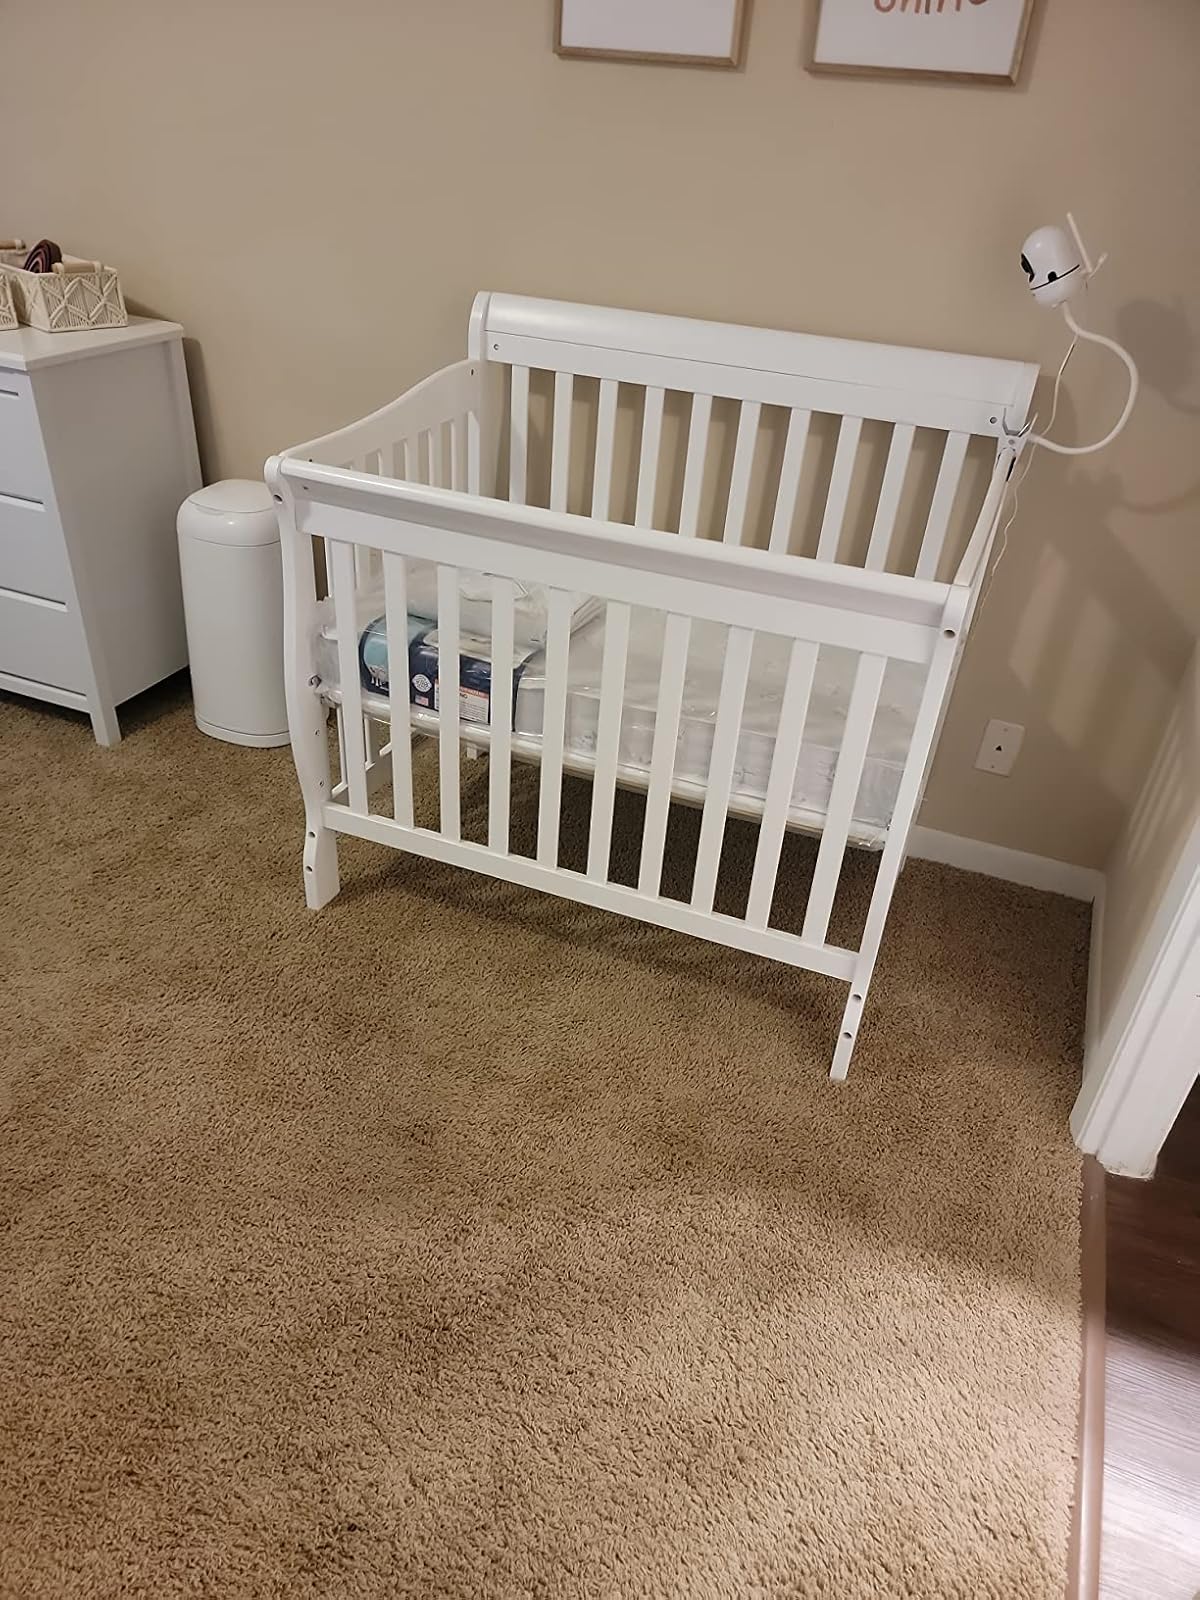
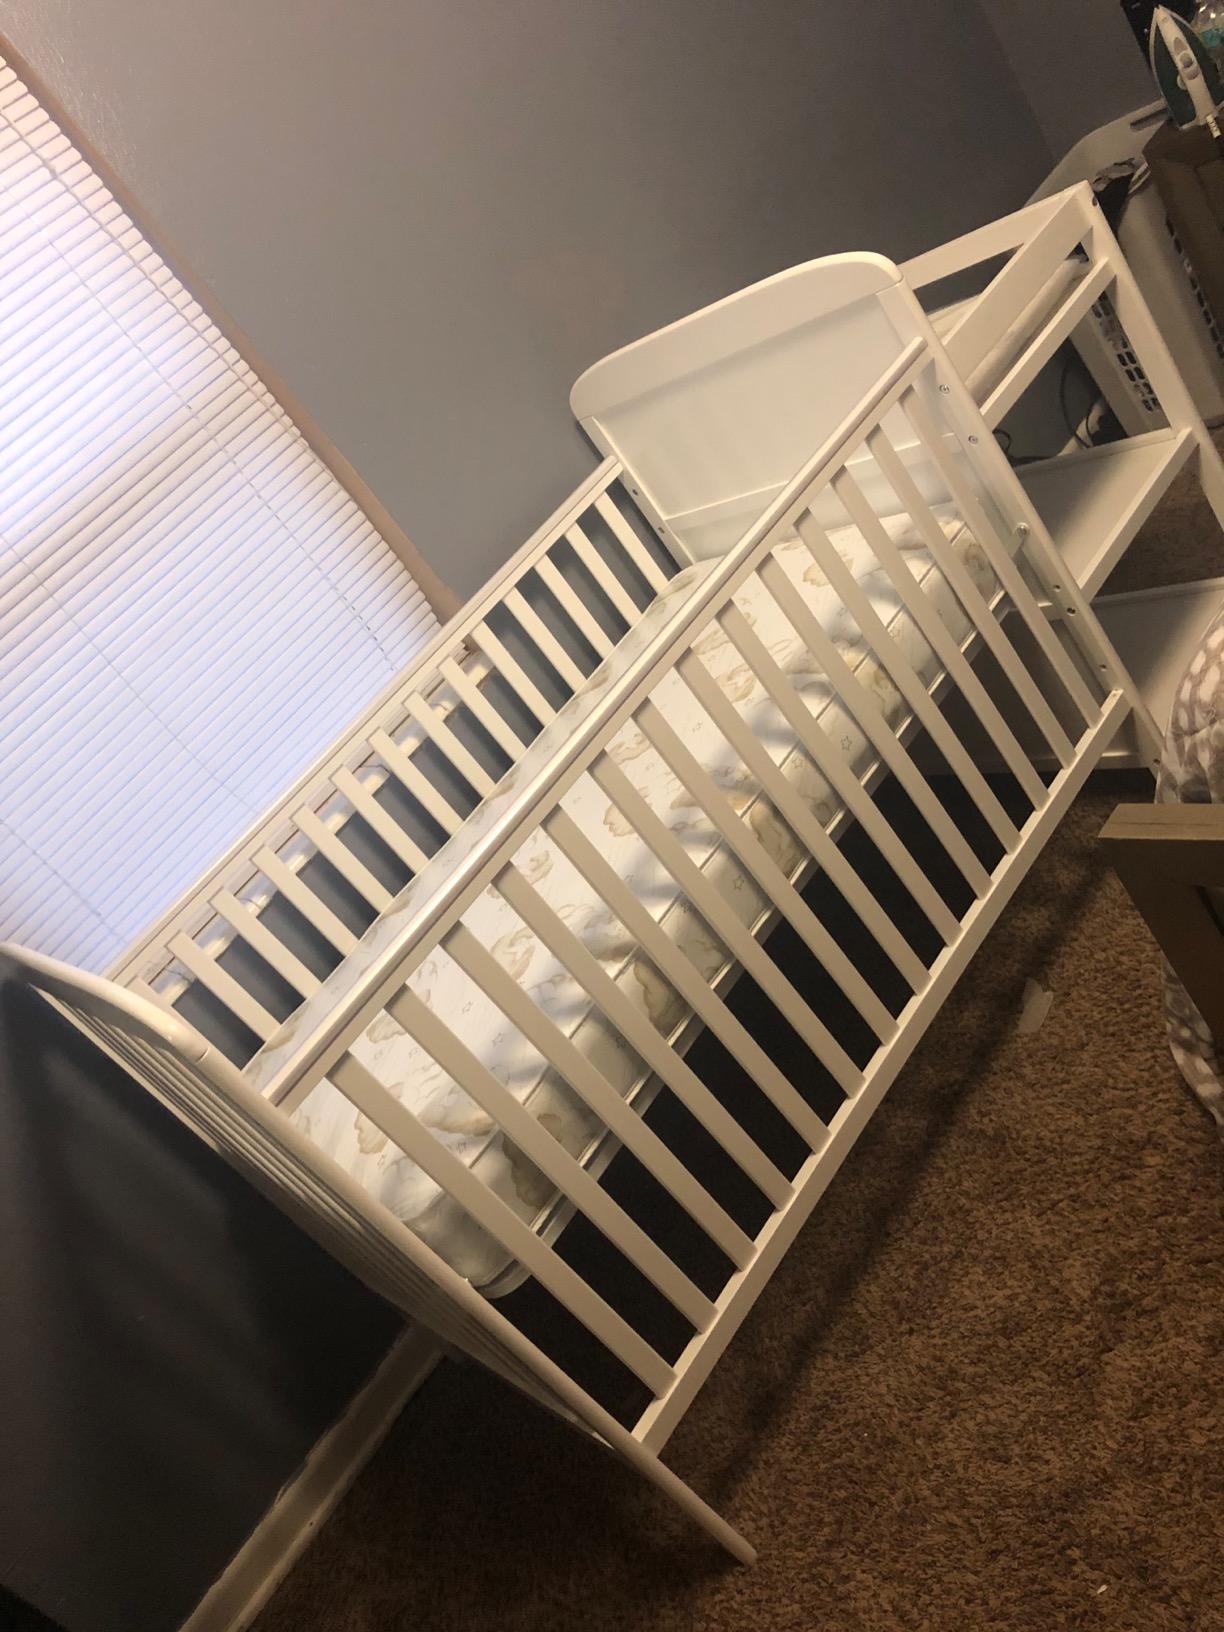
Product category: products_crib
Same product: no